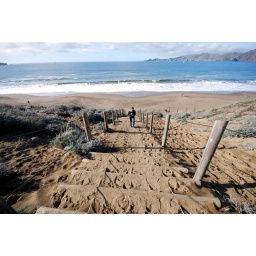
naked man with jacket sitting on beach in background.